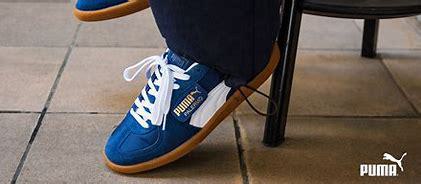
Brand: Puma
Model: Palermo